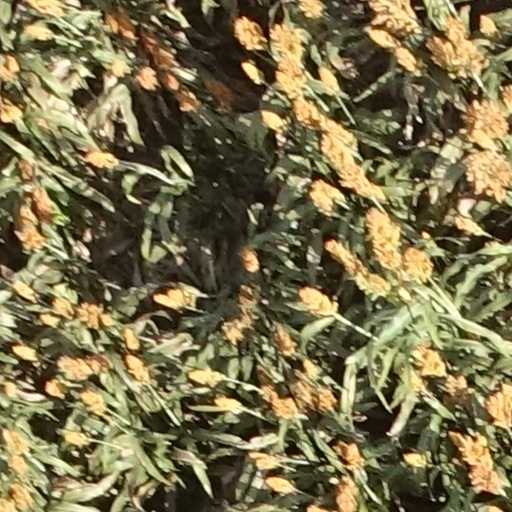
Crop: sorghum